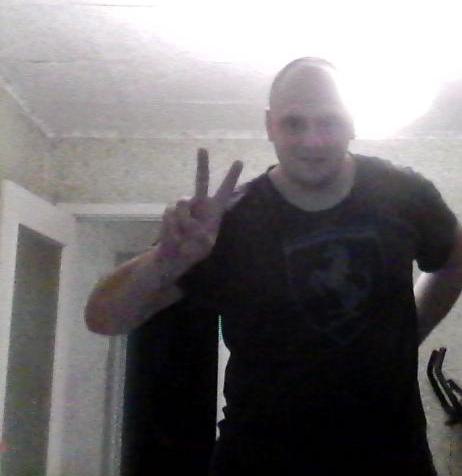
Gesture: peace